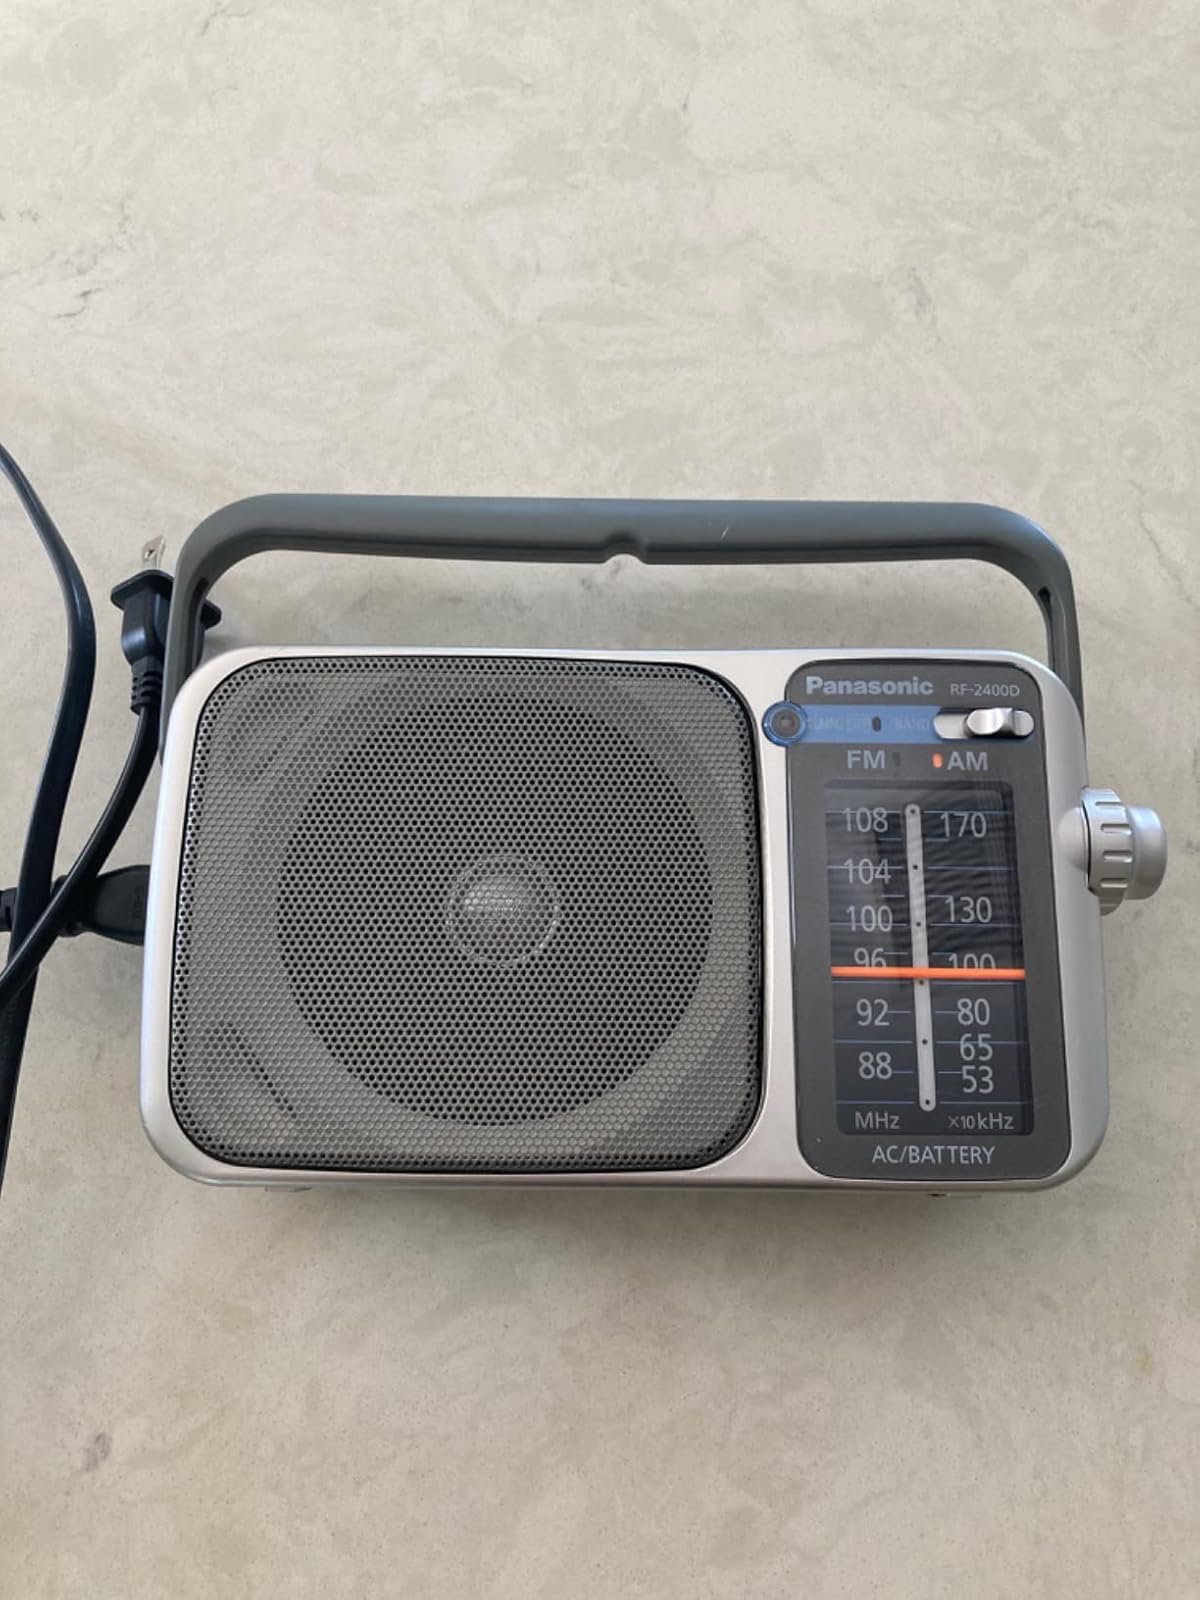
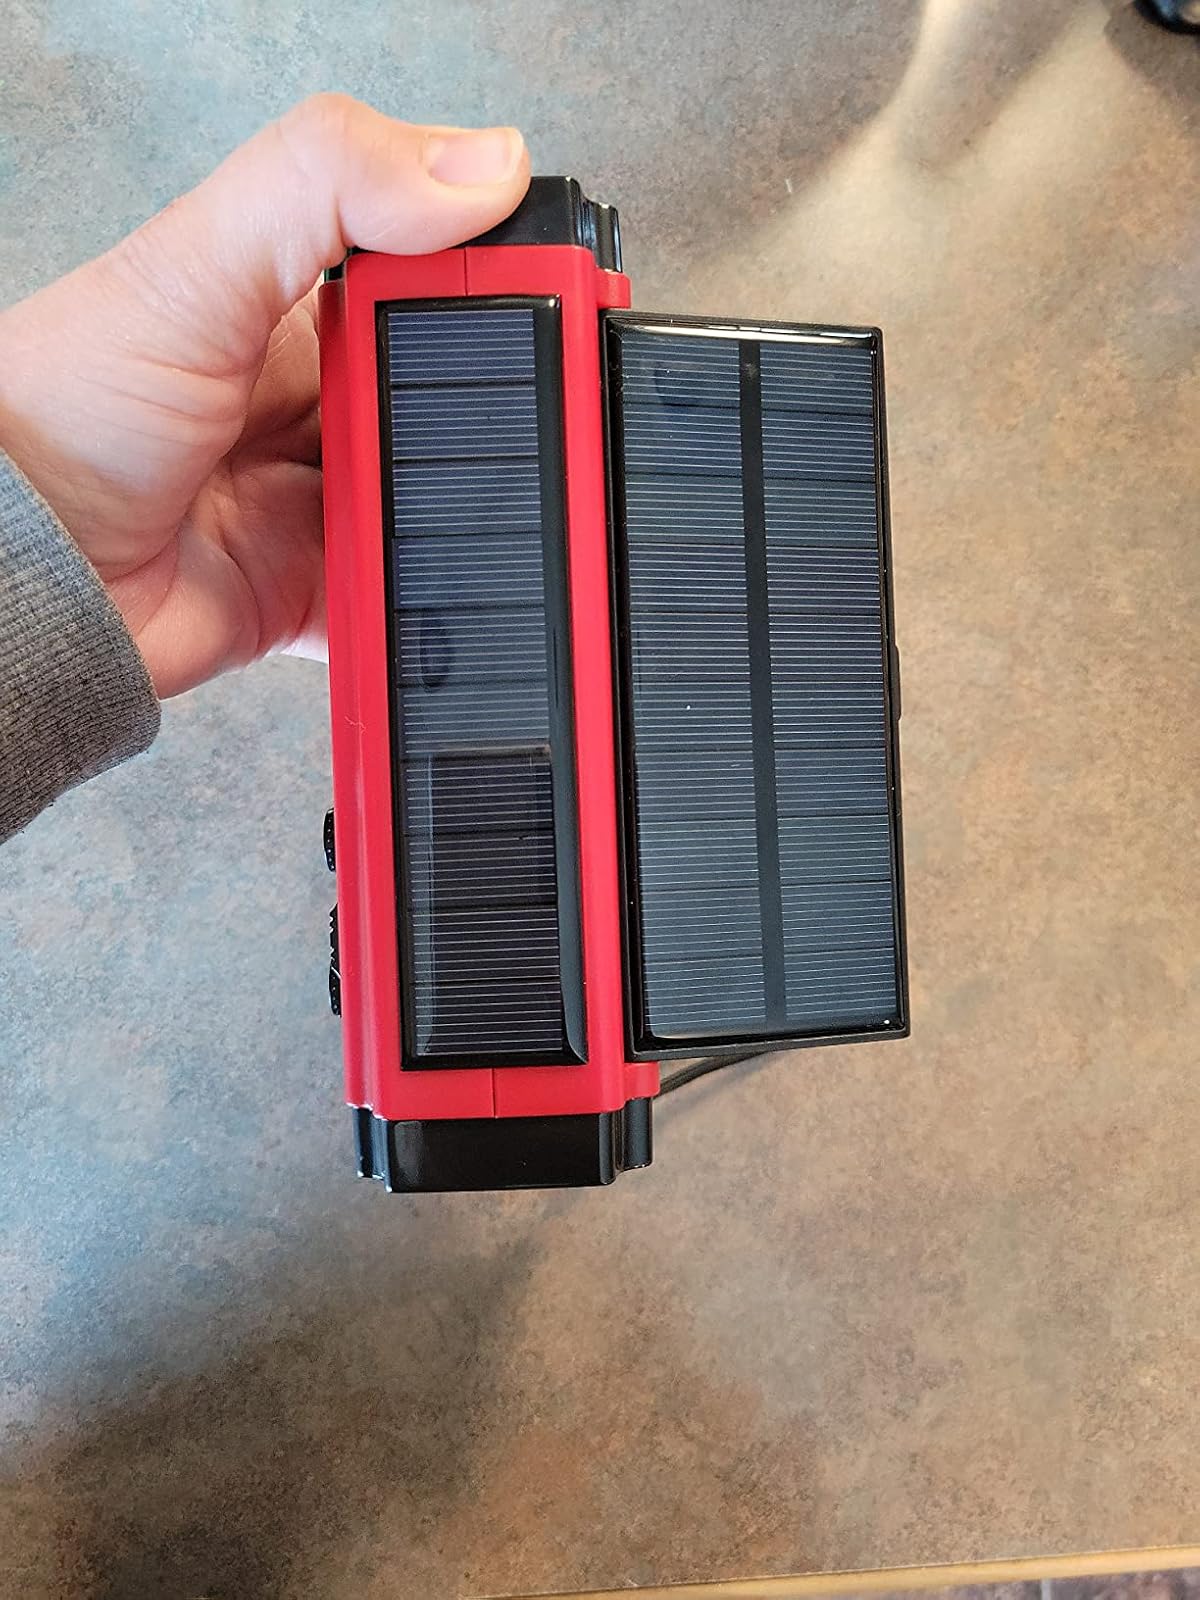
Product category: radio
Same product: no